Stoa Basileios

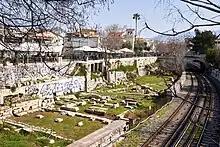
View of the Stoa Basileios from the southwest, looking across the Athens-Piraeus Electric Railway.

Statue bases and decrees continued to be erected around the stoa in the fourth century BC, beginning with statues of Conon, Timotheus, and King Euagoras of Cyprus. A letter attributed to Aeschines reports that there was a statue of Pindar as well. A conglomerate base for a very large statue is located directly in front of the Stoa and aligned with it. It measures 2.75 x 2.03 metres and ceramic evidence indicates a fourth century BC date. This may have been for a colossal female statue (S 2370) of Pentelic marble that was found nearby, built into a Byzantine house. This statue is missing its head, legs, and arms, but is still 1.54 metres high; originally it would have been nearly three metres tall. It wears a chiton, girdle, and himation and originally held a long metal object in its left arm, probably a sceptre, spear, key, or measuring stick. Stylistic analysis suggests a date around 335-330 BC, It may depict Themis (the personification of justice and good order) or Agathe Tyche ("Good Luck"); an alternative identification as Democratia (Democracy) has been ruled out. Copies of this statue are known from elsewhere in Athens, Pamphylia, Roman Egypt, and Leptis Magna. The statue of Themis at Rhamnous was probably based in part on this statue.